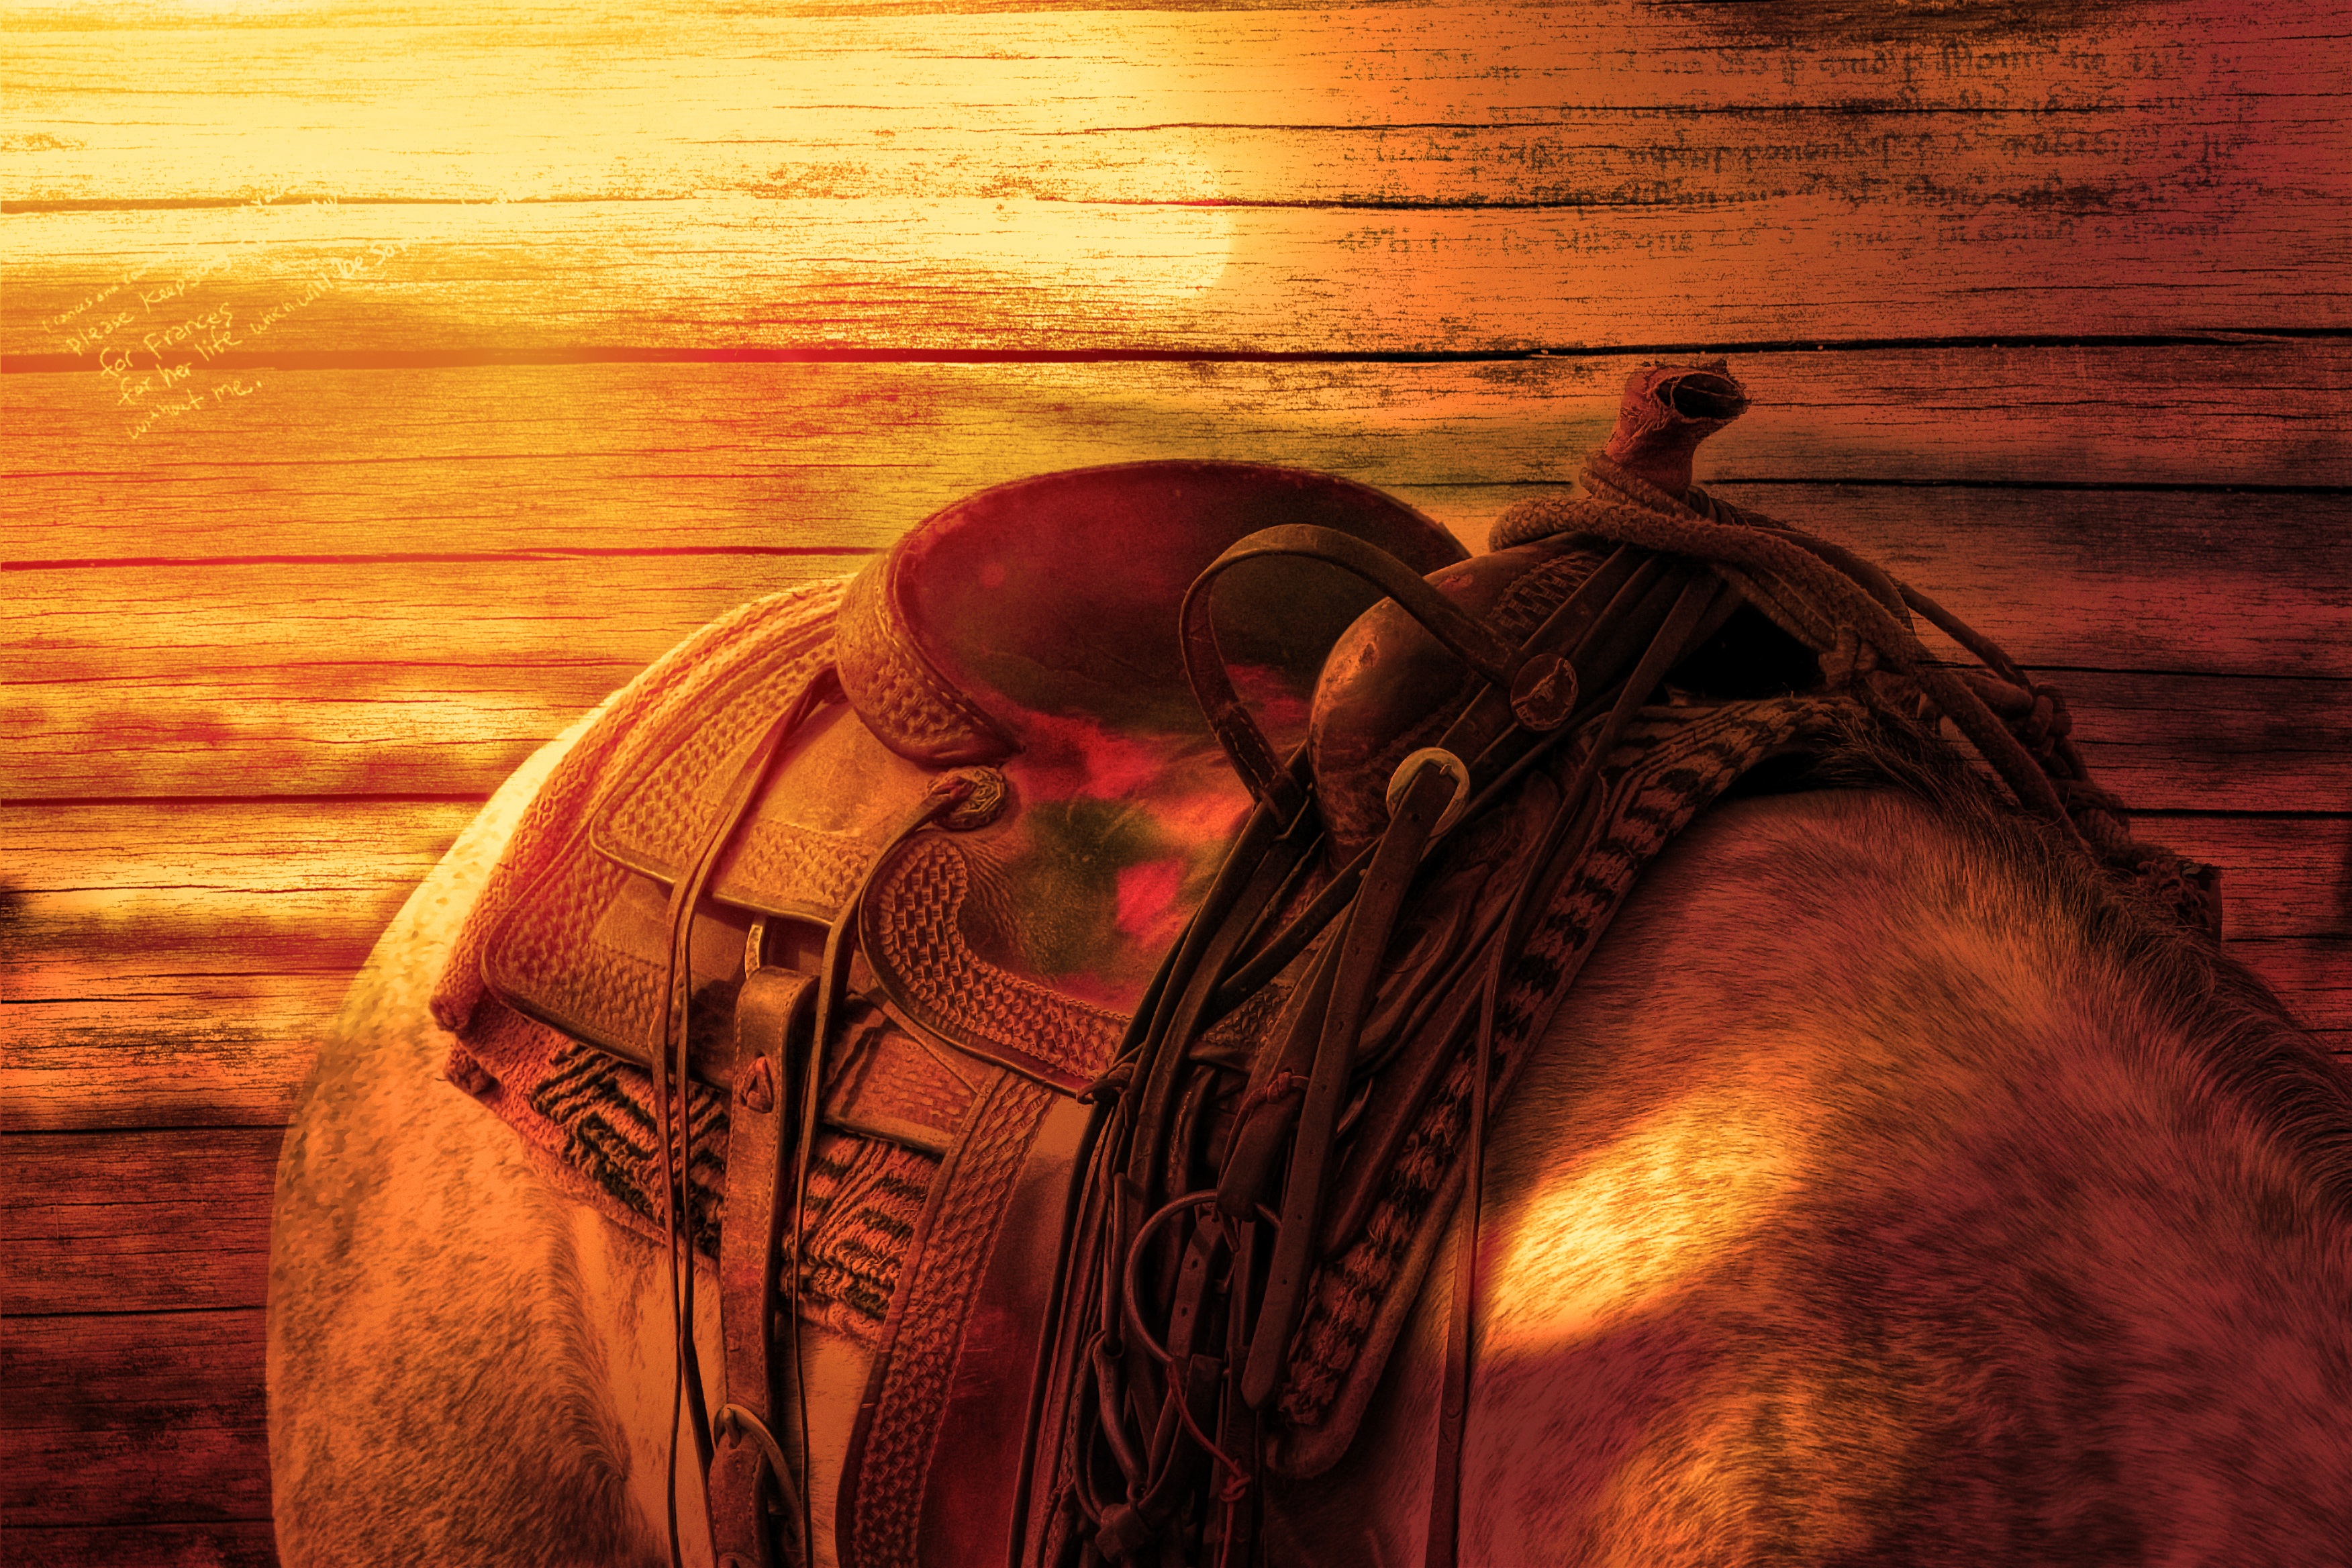
wood, animal, evening, red, horse, darkness, close up, art, temple, saddle, screenshot